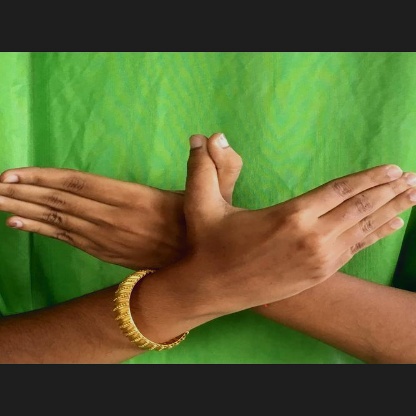
Mudra: Garuda